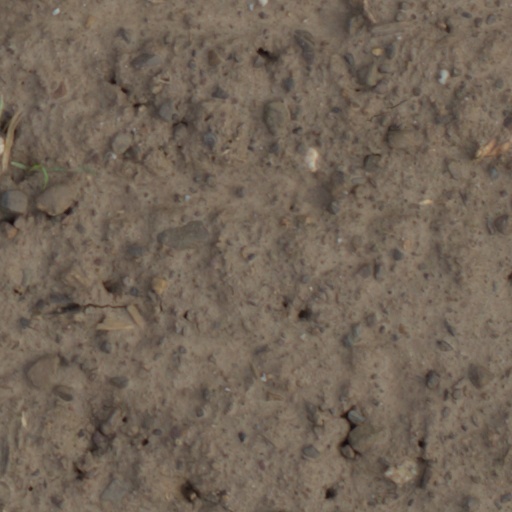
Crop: wheat